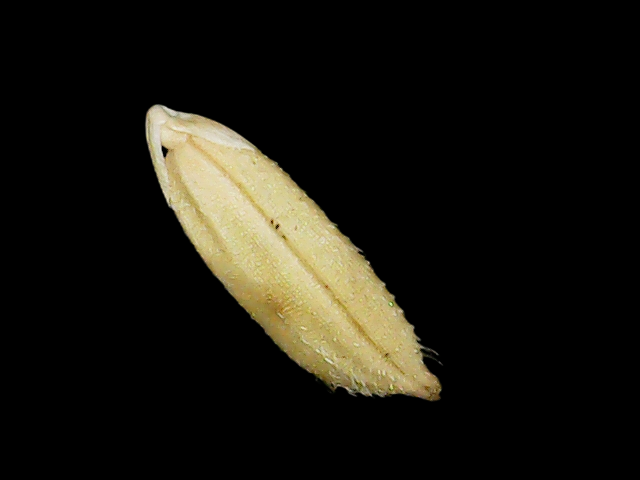
Rice variety: Binadhan23